Çöl Kartalı

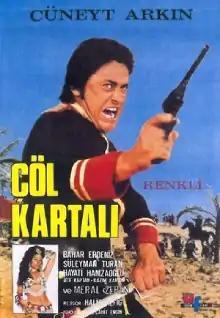
Theatrical poster

Çöl Kartalı is a 1972 Turkish historical romance film, directed by Halit Refiğ and starring Cüneyt Arkın, Bahar Erdeniz, Süleyman Turan.